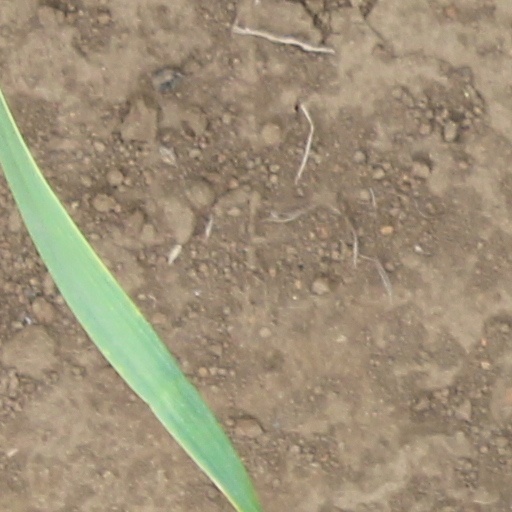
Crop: wheat